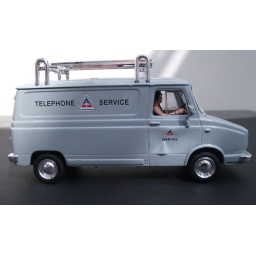
Leyland Sherpa van in 1/43rd scale by Universal Hobbies ,it has a dented drivers door and bonnet aswell.